Roller ship

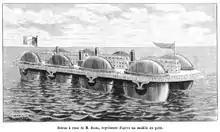
An artist's impression of a full-scale Bazin roller liner

The principle behind the design was similar to that of the slightly later hydrofoil; by avoiding as much hull contact with the water as possible, the amount of drag could be reduced and – in theory – the vessel could be made to move much faster for a given amount of power. As envisaged by Bazin, the main hull was lifted out of the water, with large hollow discs attached to each side. These discs would provide the buoyancy of the ship, as well as part of its propulsive power. These wheels were independently driven, with a separate screw lowered into the water from the hull to propel the boat.